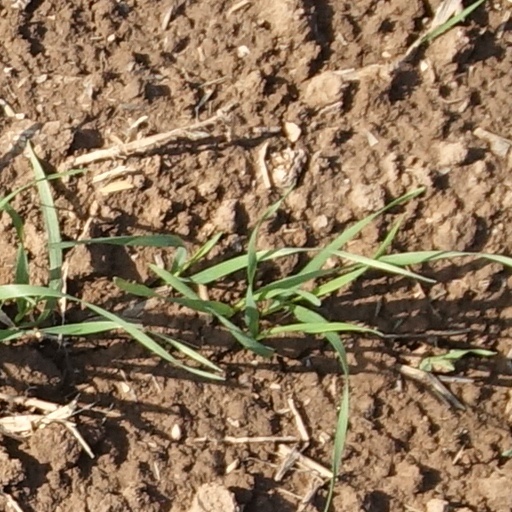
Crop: wheat